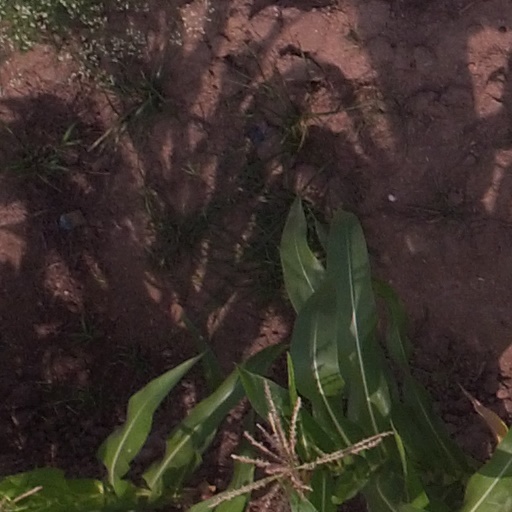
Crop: maize; corn